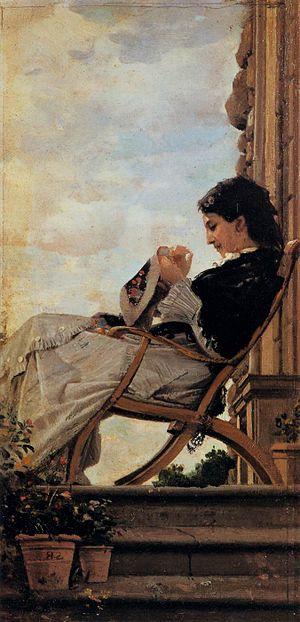
Cristiano Banti est un peintre italien du mouvement des Macchiaioli au XIXᵉ siècle.